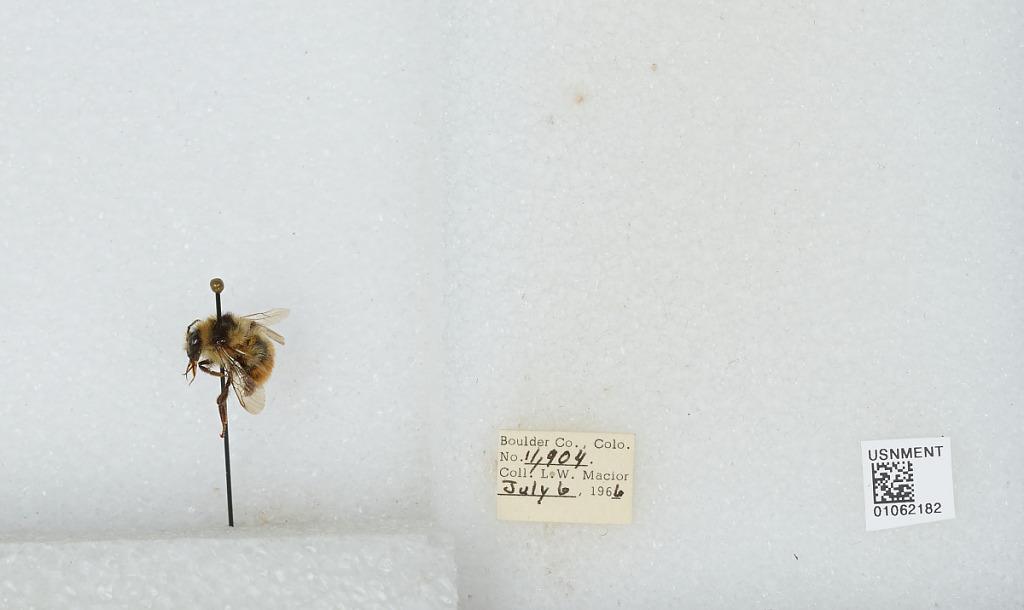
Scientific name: Bombus (Pyrobombus) bifarius Cresson
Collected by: L. Macior
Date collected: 1966-7-6
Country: United States
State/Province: Colorado
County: Boulder
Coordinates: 40.0017, -105.308